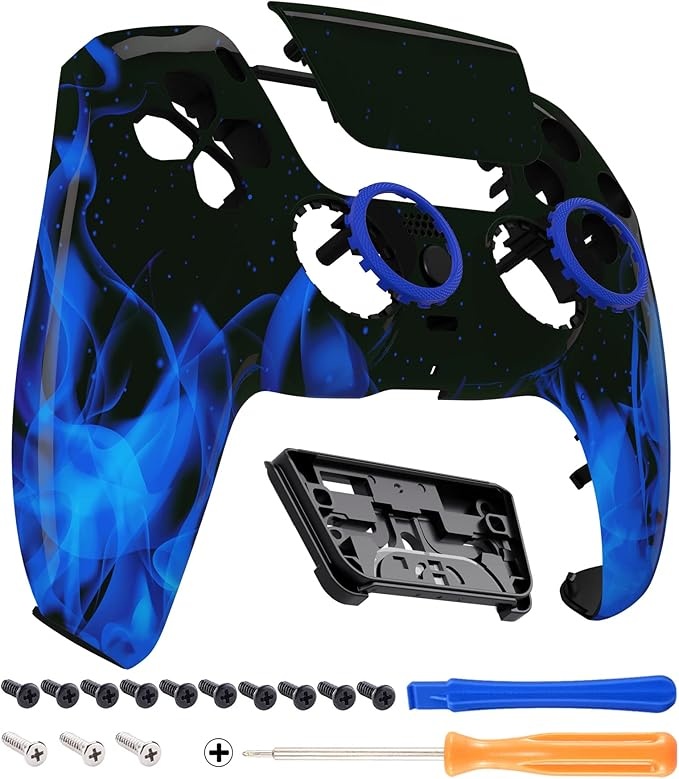
eXtremeRate Luna Redesigned Blue Flame Front Shell Touchpad Compatible with ps5 Controller BDM-010 020 BDM-030 040 050, DIY Replacement Faceplate Custom Touch Pad Cover Compatible with ps5 Controller
About This Compatibility: Custom replacement front top shell and touchpad are compatible with ps5 controller BDM-010 BDM-020 & BDM-030 BDM-040 BDM-050, NOT fit for other controllers; Please check the second picture of the listing before purchase to ensure your controller model is correct Fits Perfectly: Fit the best by far; Completely fits flush on all sides; Sits properly on all the clips. Unique redesigned face plate shell touchpad to add much more personality to your controller, making your controller stand out in the crowd Personalized Feature: A variety of styles and designs are available. The blue flame patterned looks great; Would be awesome if you combine it with our controller replacement buttons Easy to Install: The included tool can help you easily open the original controller cover and replace these accessories; Get the installation video guide by searching "eXtremeRate LUNA shell for ps5 controller" or "4TCikOPFAq8" on Youtube Package Includes: 1* Faceplate shell set; 1* Touch pad shell & holder set ; 3* Home buttons; 2* Accent rings; 1* Open shell tool; 1* Screwdriver and spare screws. Note: Without the controller and any other parts Overview Hardware Platform : PlayStation 5 Brand : eXtremeRate Color : Blue Flame Material : Acrylonitrile Butadiene Styrene (ABS) Finish Type : Glossy
Brand: eXtremeRate
Category: Electronics > Video Game Console Accessories > Home Game Console Accessories > Home Game Console Skins